Babbs Switch fire

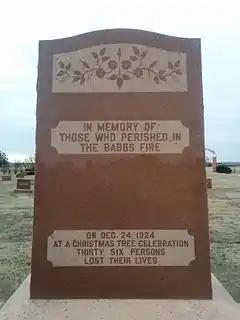
Gravestone for the victims at the Rose Cemetery in Hobart, Oklahoma.

The Babbs Switch fire on December 24, 1924, killed thirty-six people in a one-room school house at Babbs Switch, Oklahoma. Whole families died, and more than half the dead were children. According to the National Fire Protection Association, it is the sixth-deadliest school fire on record in the United States.